Monte degli Ulivi

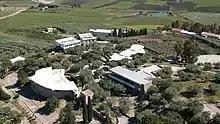
aerial view (2019)

It consists of the following buildings, which are embedded by an olive grove on the slope of a hill: